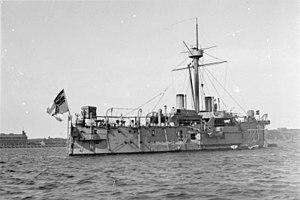
Le SMS Oldenburg est un cuirassé à coque en fer de la Kaiserliche Marine qui servit comme navire de défense côtière de 1886 à 1912. Il fut ensuite déclassifié en navire-cible et détruit en 1919. Il portait le nom de la ville d'Oldenbourg du Land de Basse-Saxe.